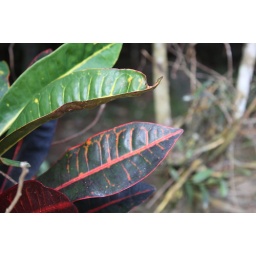
Cool red veins in this plant